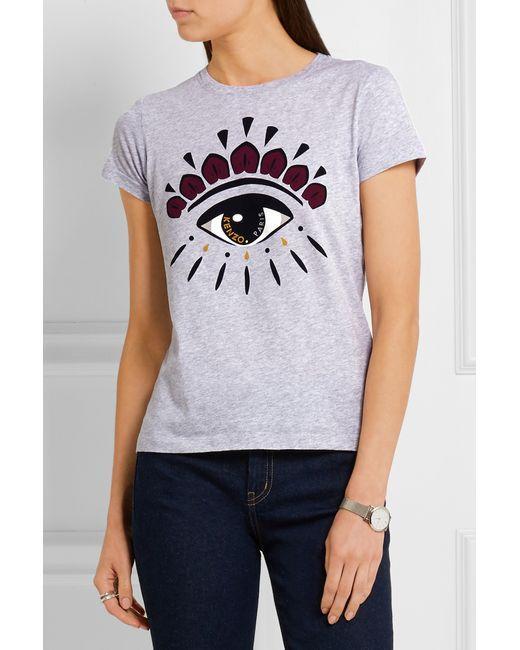
Damen Kurzarm T-Shirt mit taillierter blauer Jeanshose